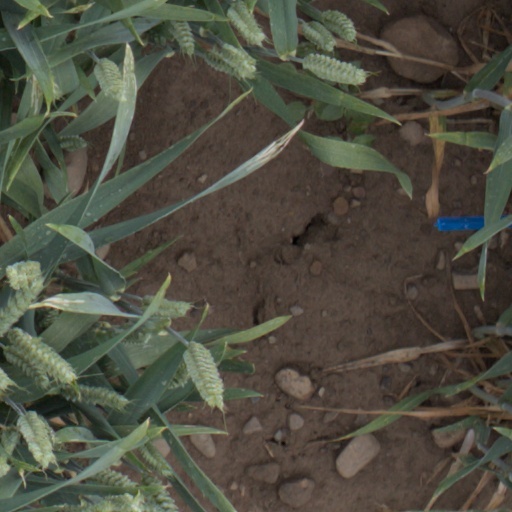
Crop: wheat